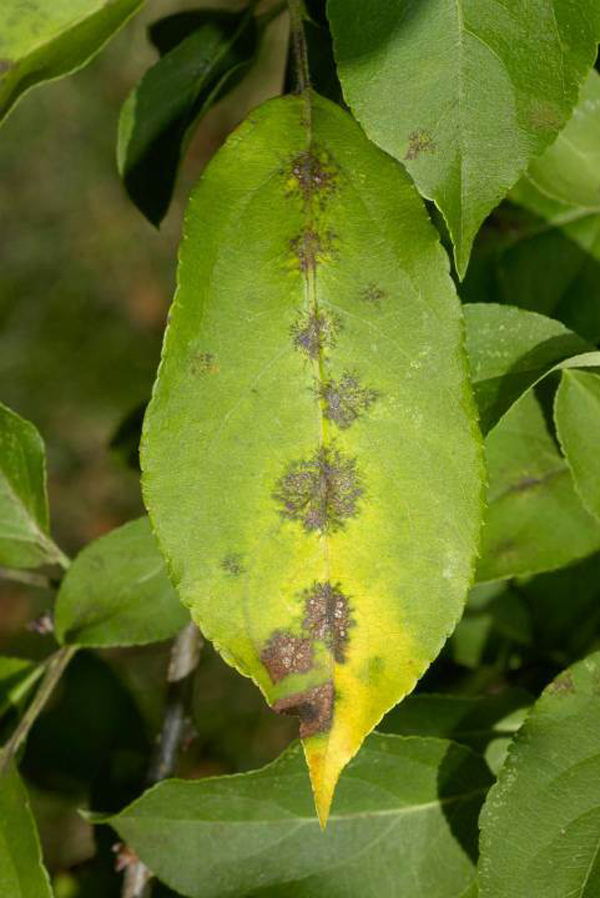
Labels: Apple Scab Leaf